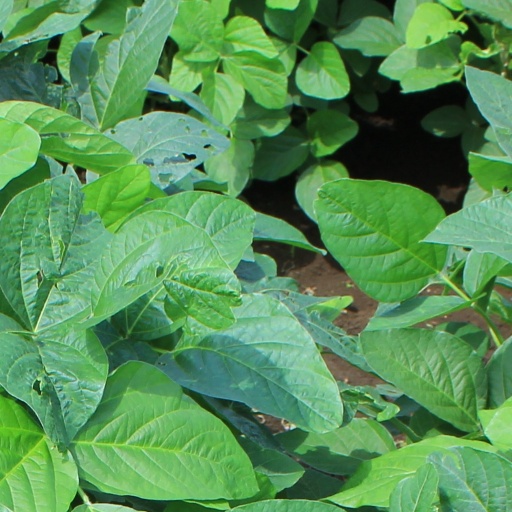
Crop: soybean